Describe the emotion expressed in this image:  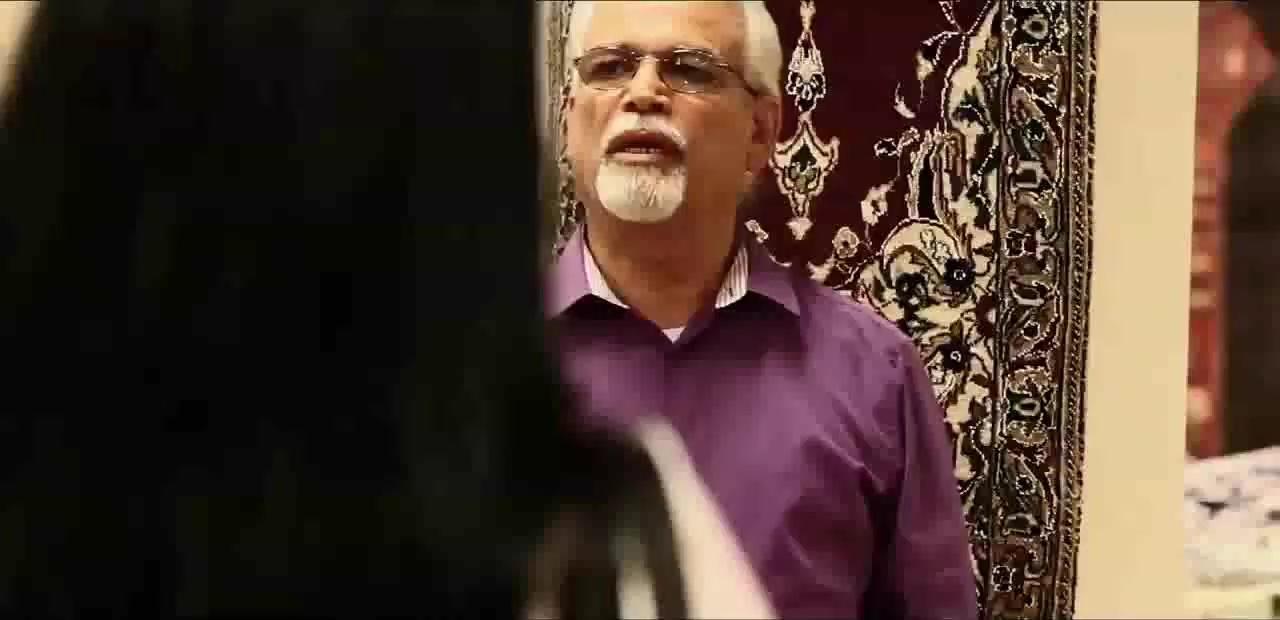
This person displays Suffering, valence and arousal with high intensity.